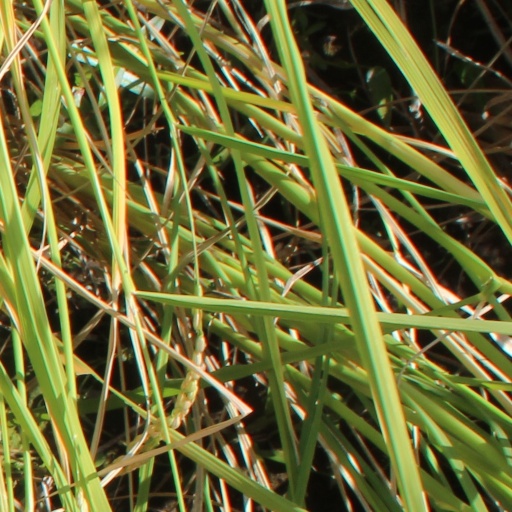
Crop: rice